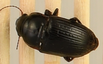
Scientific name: Euryderus grossus
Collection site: Central Plains Experimental Range NEON (CPER), plot CPER_003